Golliwog

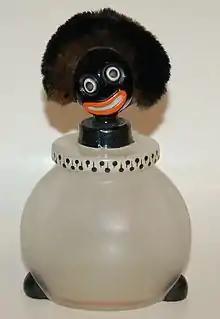
A 1920s golliwog perfume bottle

"Golliwogg's Cakewalk" is the sixth and final piece in the "Children's Corner", a suite for piano published by French composer Claude Debussy in 1908.